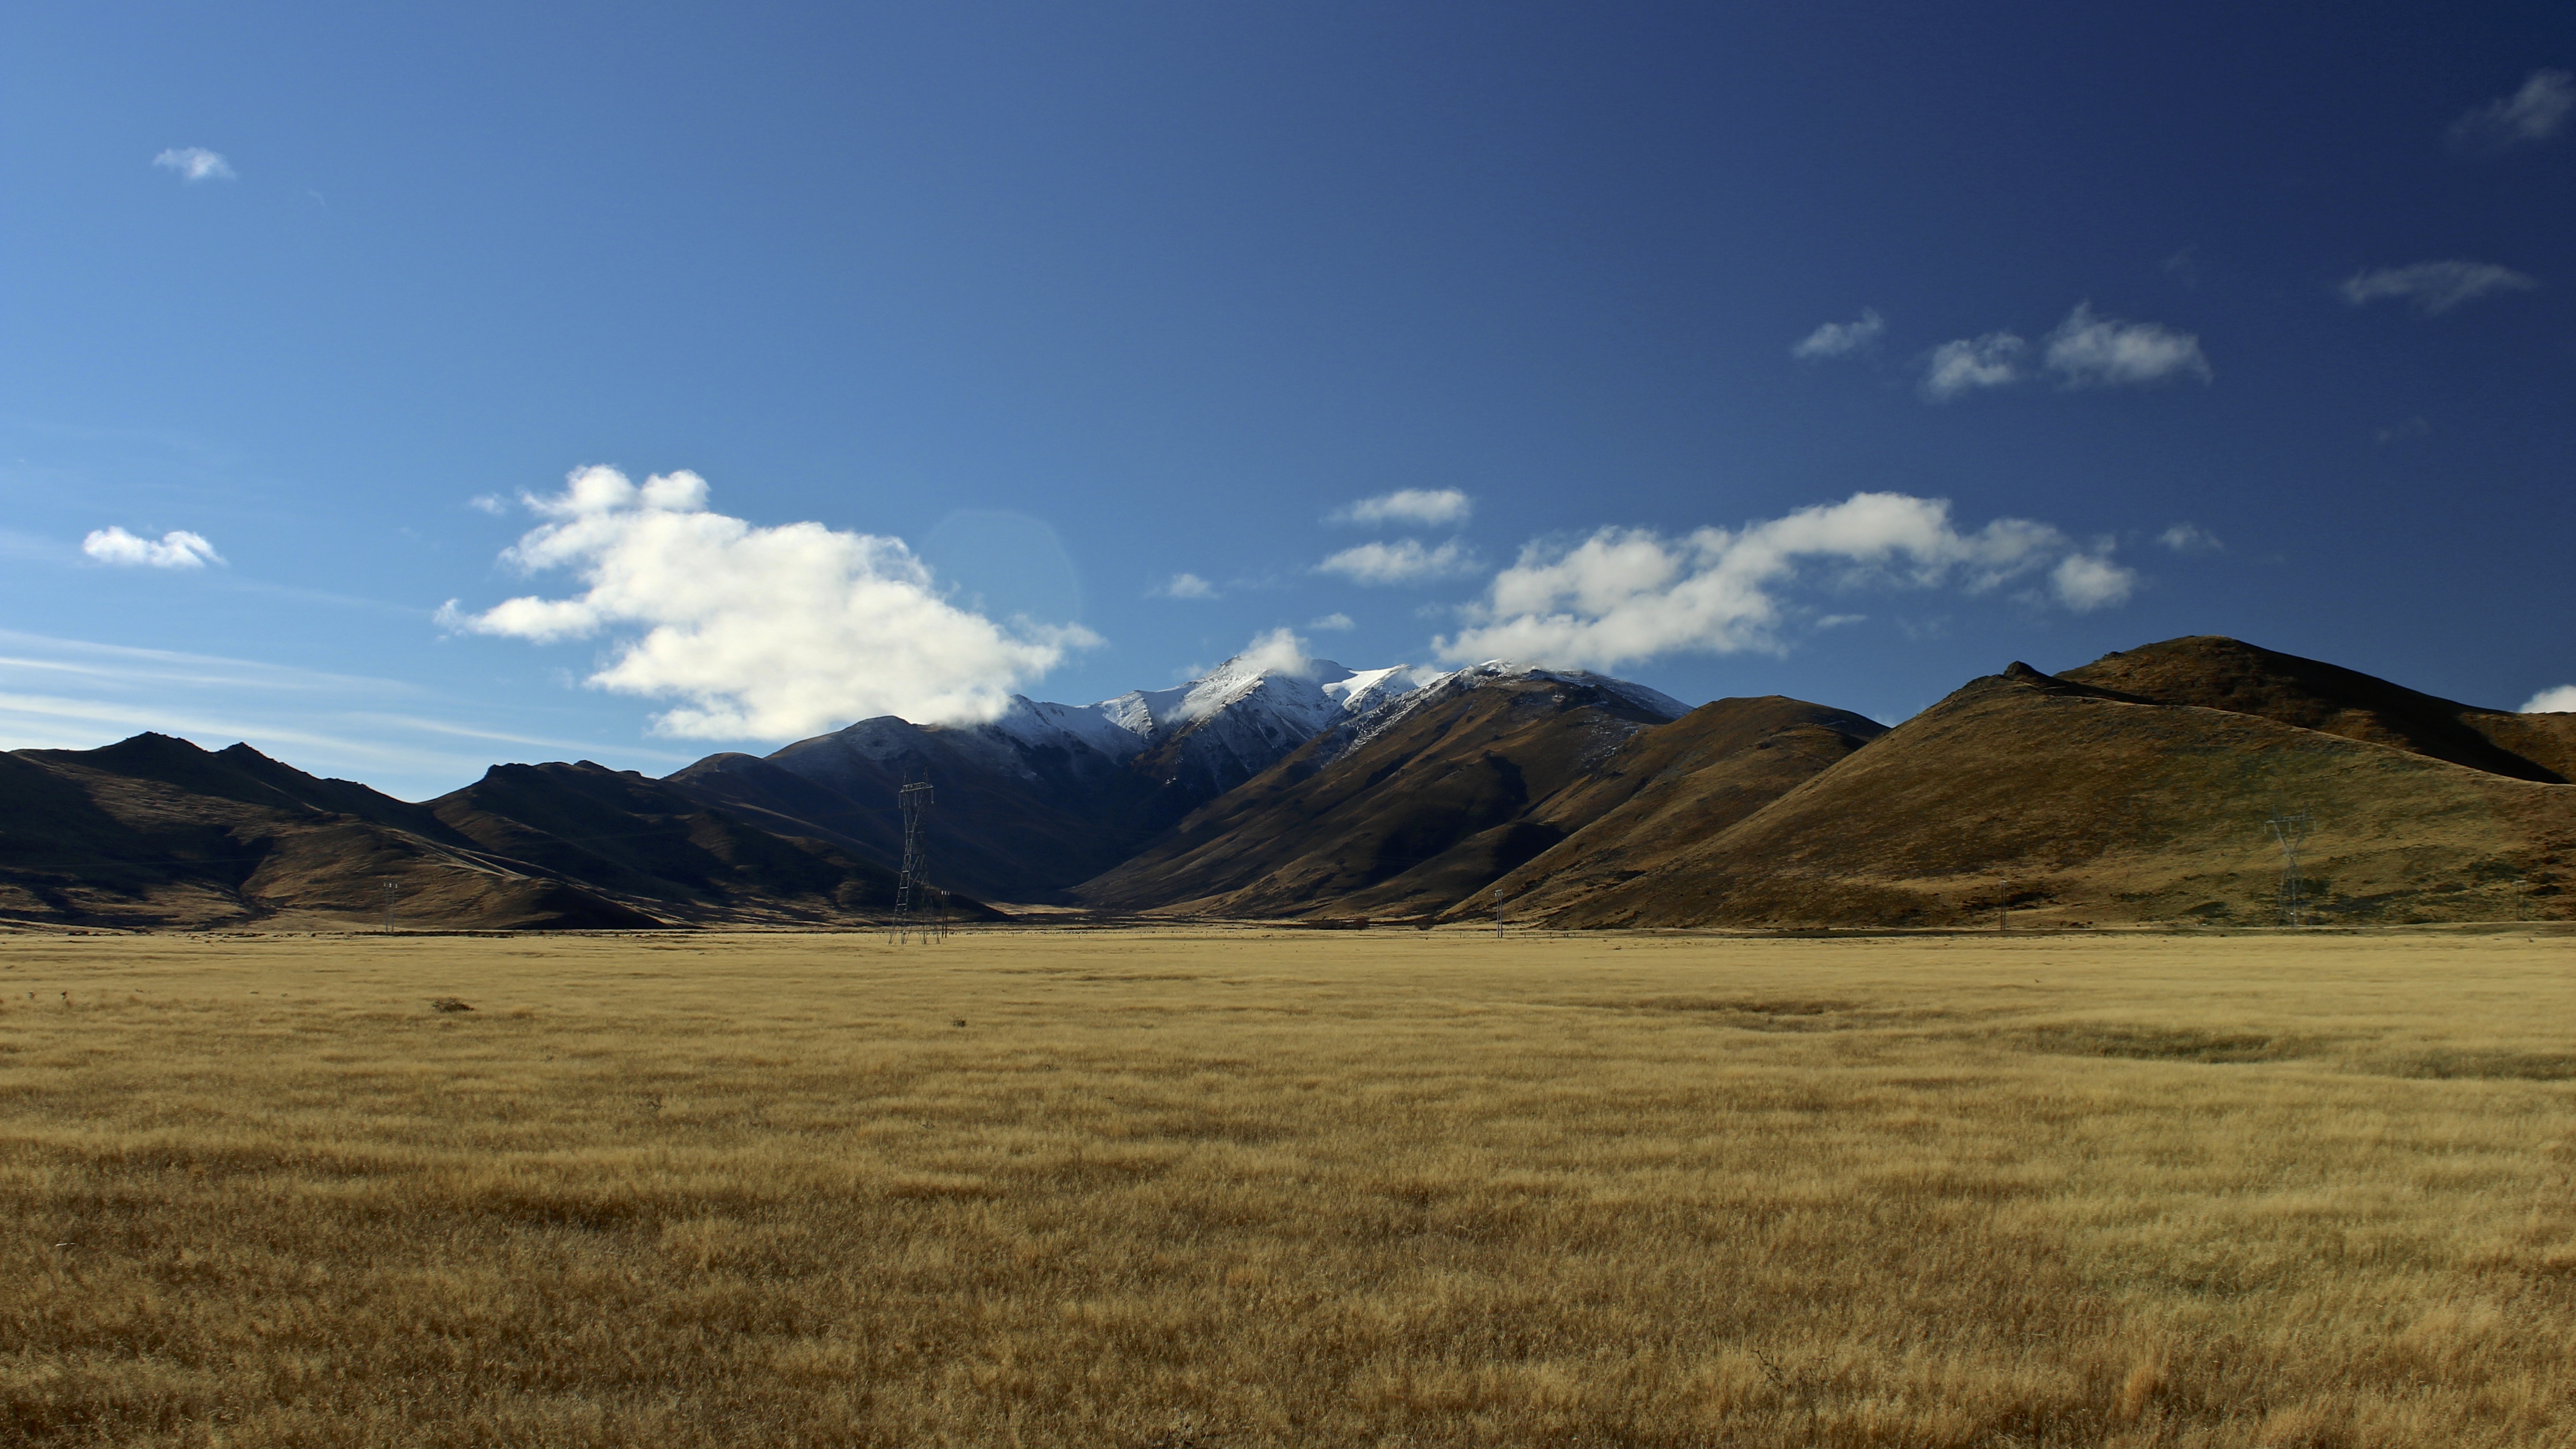
landscape, nature, grass, horizon, wilderness, mountain, cloud, sky, field, meadow, prairie, morning, hill, dawn, valley, mountain range, dusk, scenic, pasture, highland, plain, clouds, mountains, grassland, badlands, plateau, fell, habitat, loch, ecosystem, steppe, rural area, landform, natural environment, geographical feature, mountainous landforms